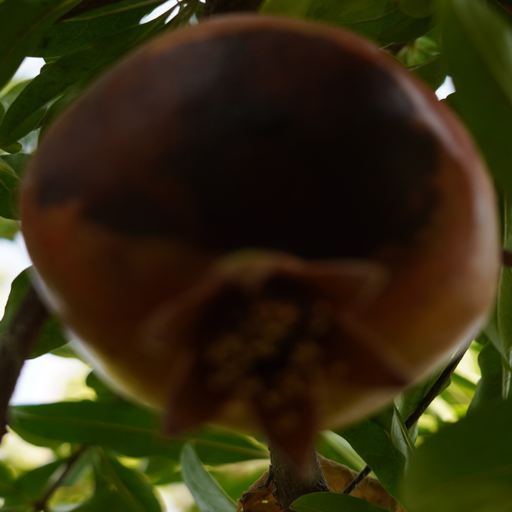
Label: Colletotrichum spp